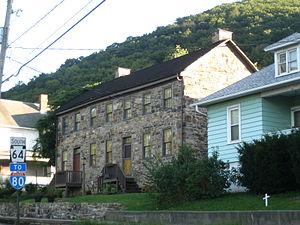
Mill Hall est un borough situé au sud de la partie centrale du comté de Clinton, en Pennsylvanie, aux États-Unis. En 2010, il comptait une population de 1 613 habitants.